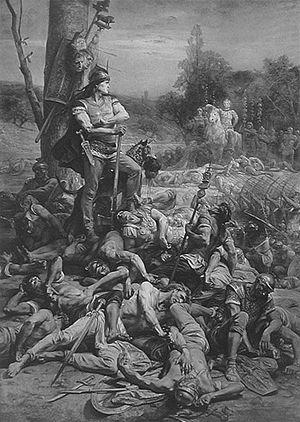
Gravure représentant la défaite de Corréus
Lachaussée-du-Bois-d'Écu est une commune française située dans le département de l'Oise, en région Hauts-de-France.
Therdonne est une commune française située dans le département de l'Oise en région Hauts-de-France.